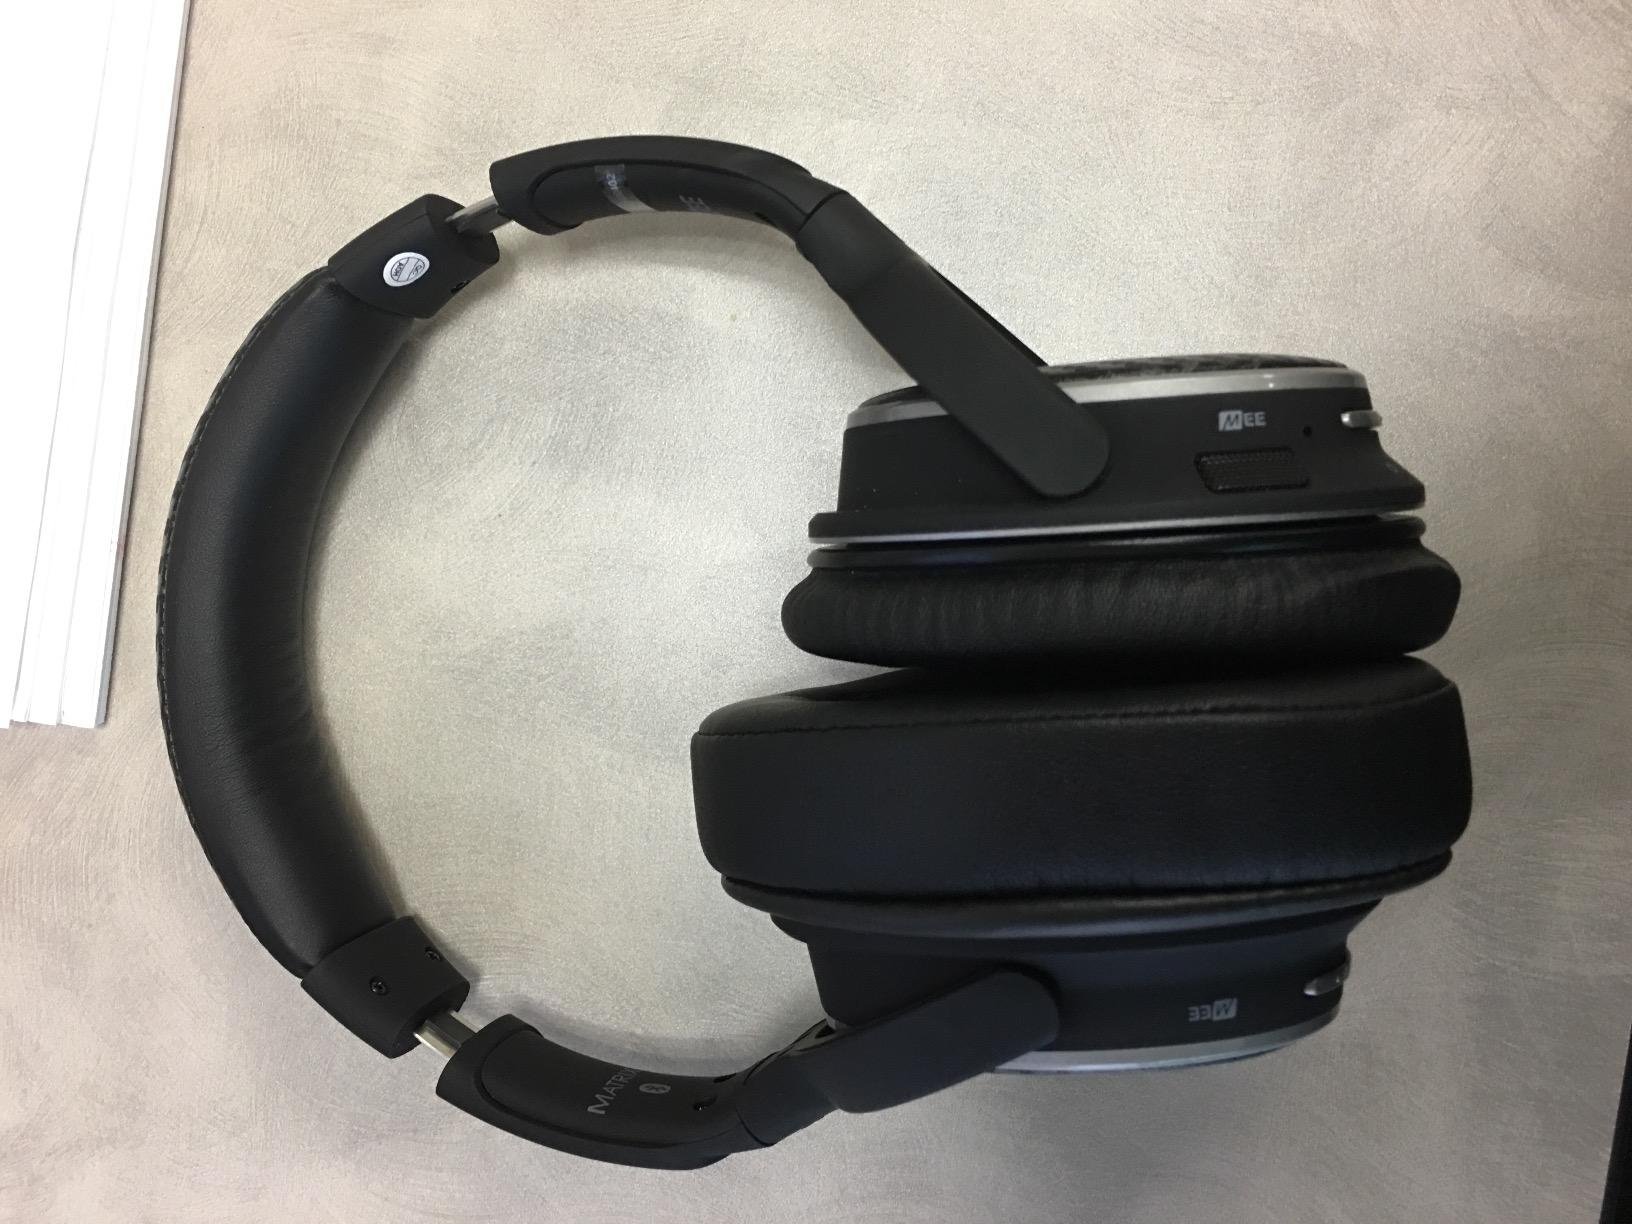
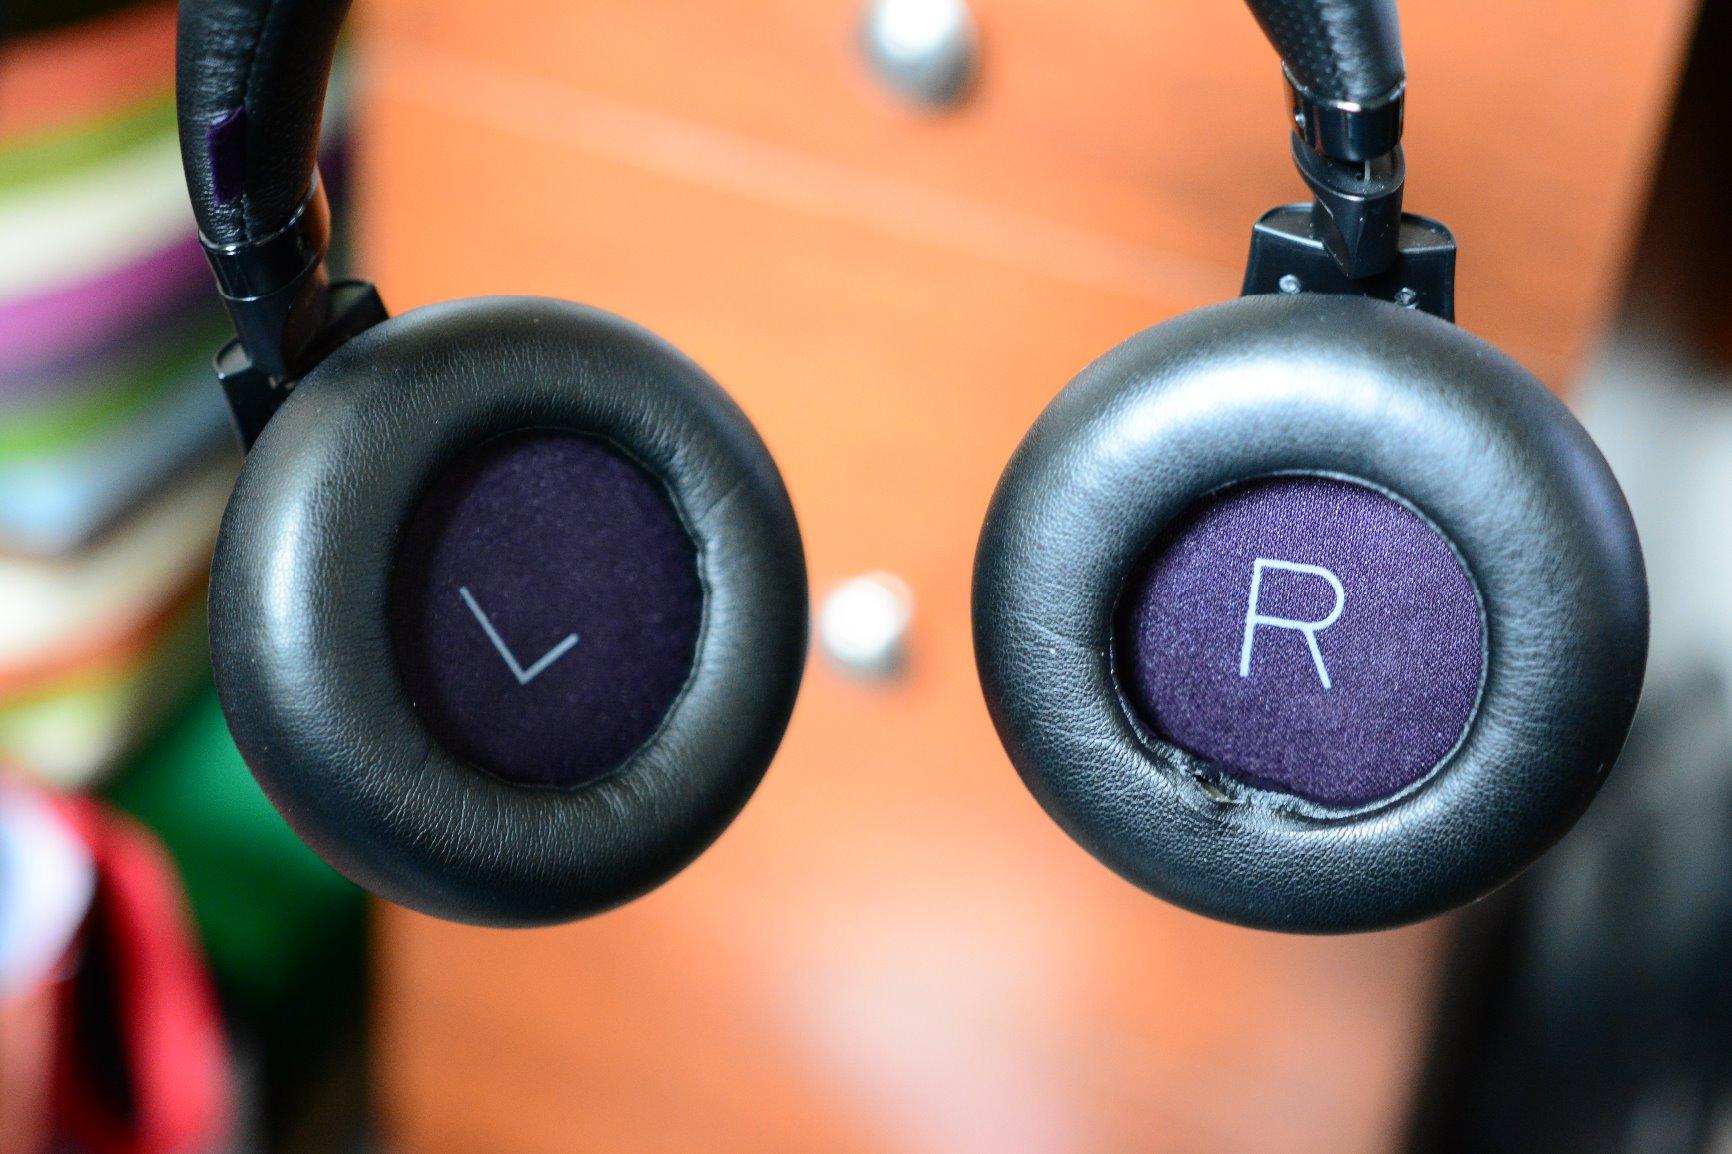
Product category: headphones
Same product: no